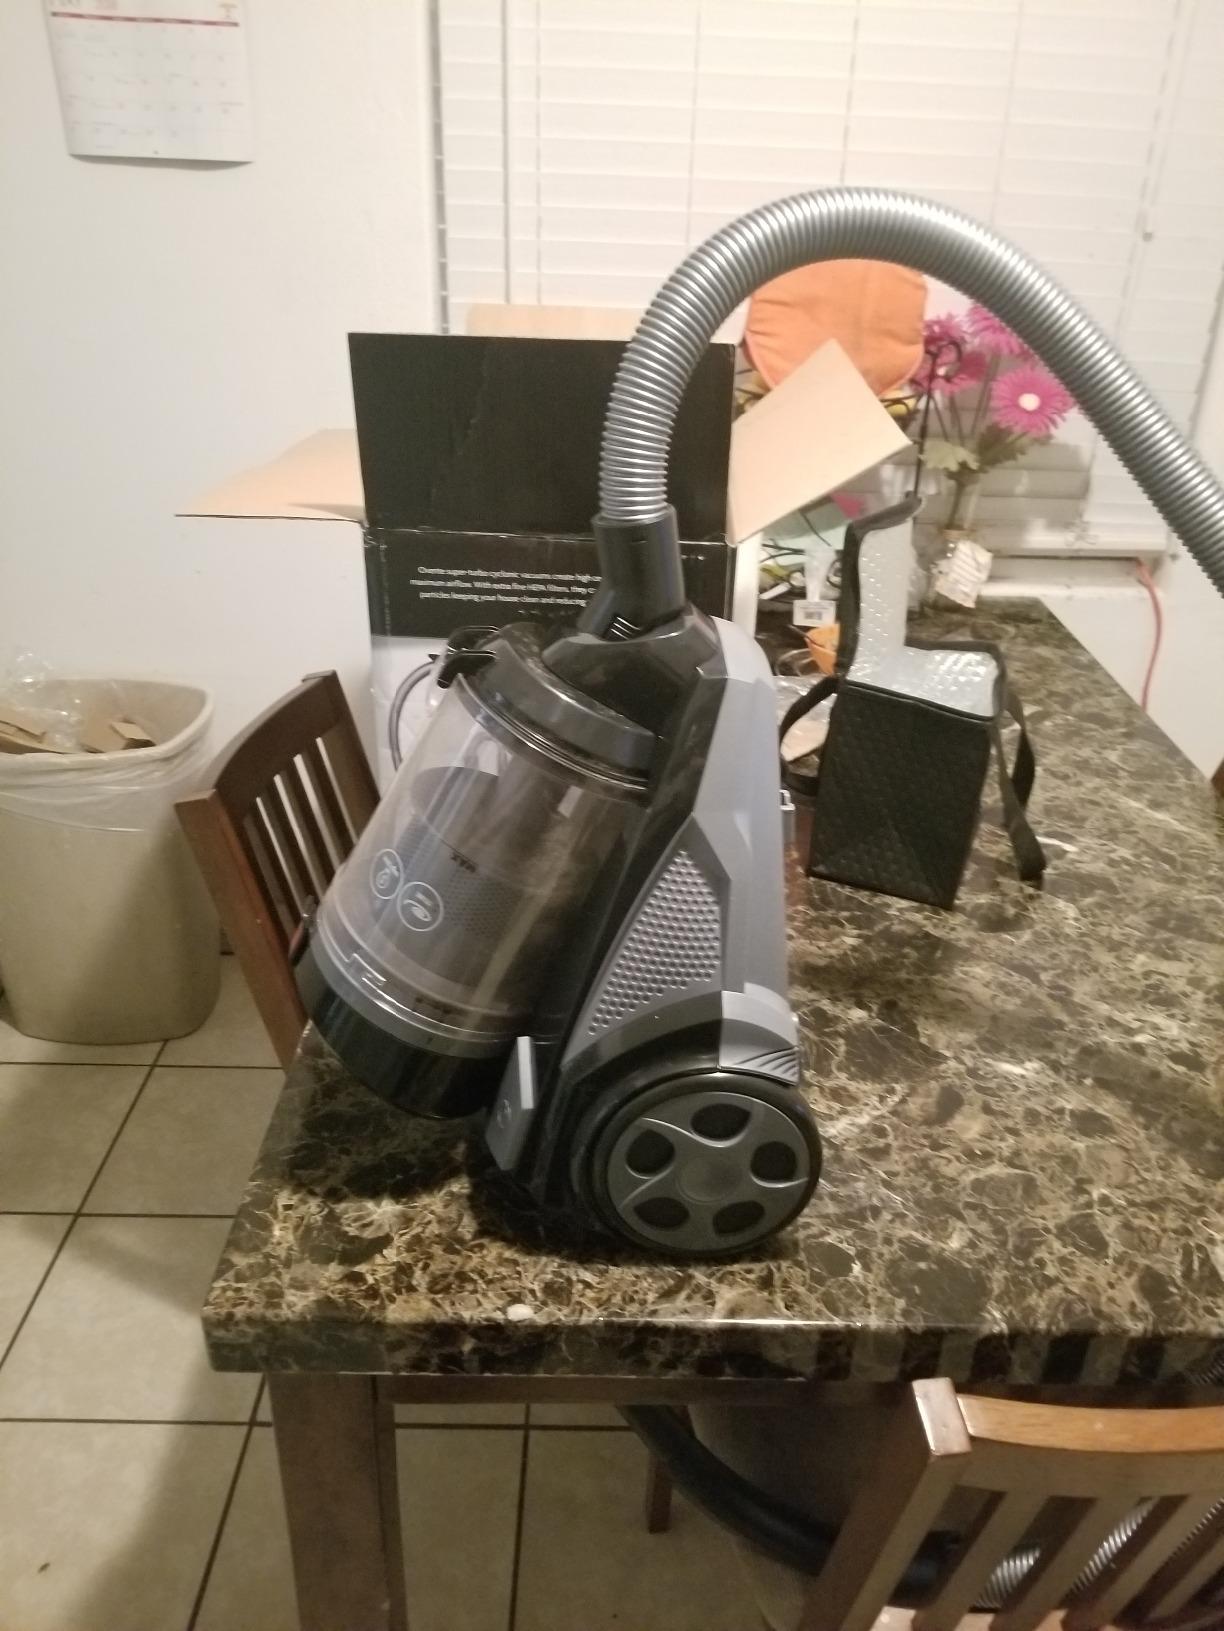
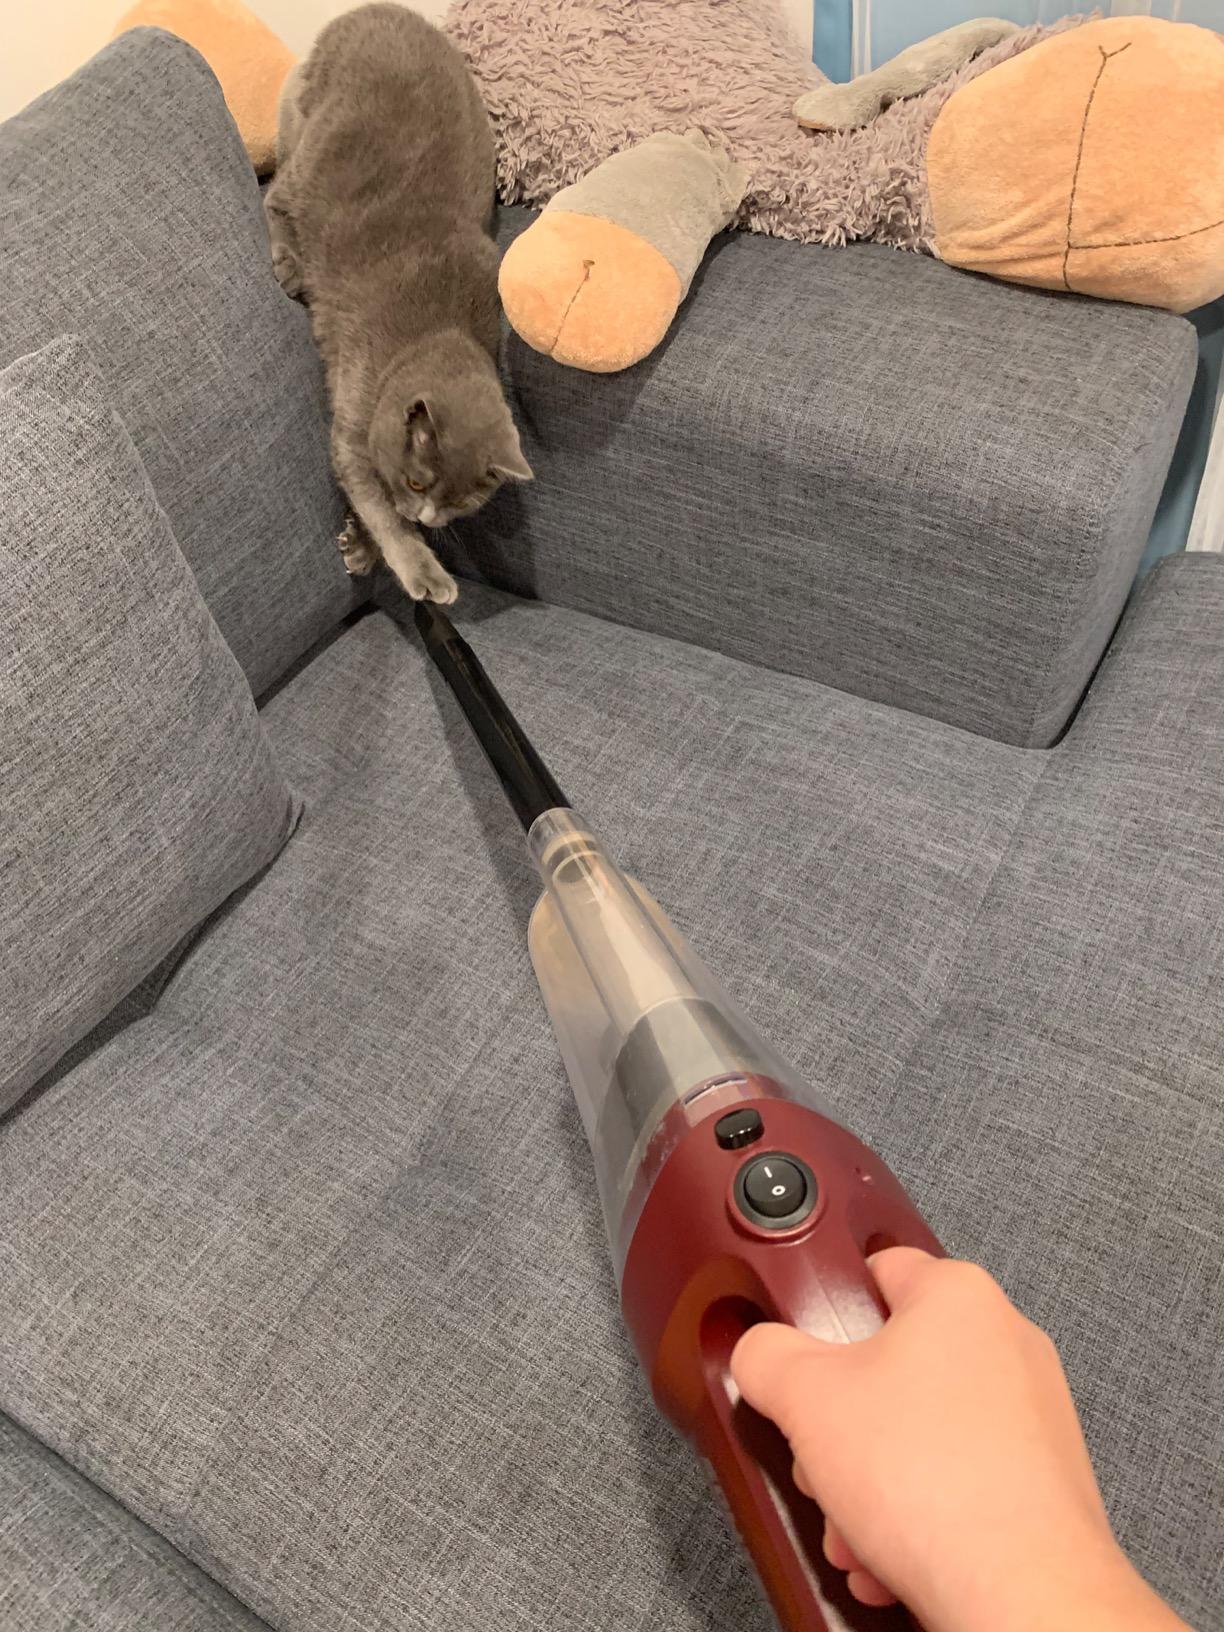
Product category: items_vacuum
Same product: no